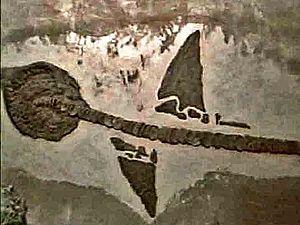
Squalicorax est un genre éteint de requins lamniformes de la famille des Anacoracidae. Ils sont connus pour avoir vécu durant le Crétacé supérieur. De nombreuses dents fossiles appartenant à ce genre ont été découvertes en Europe, en Afrique du Nord et en Amérique du Nord.